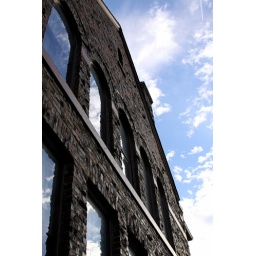
A church in Queen Anne just up the street from Prospect Park.